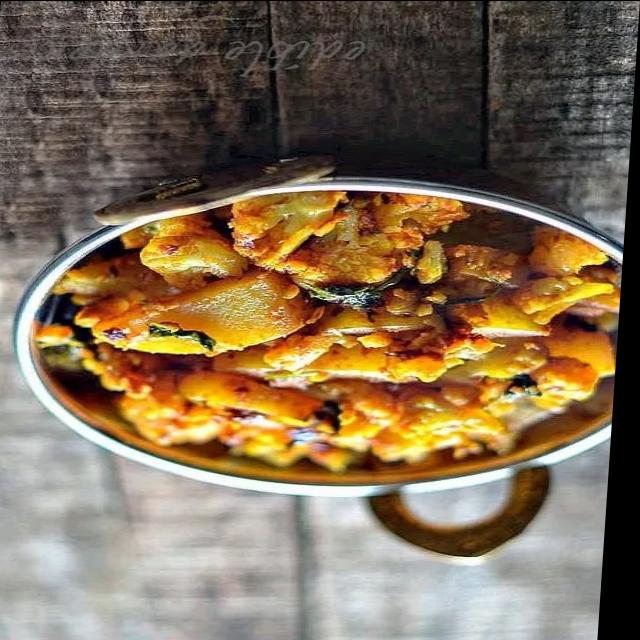
Dish: aloo_gobi